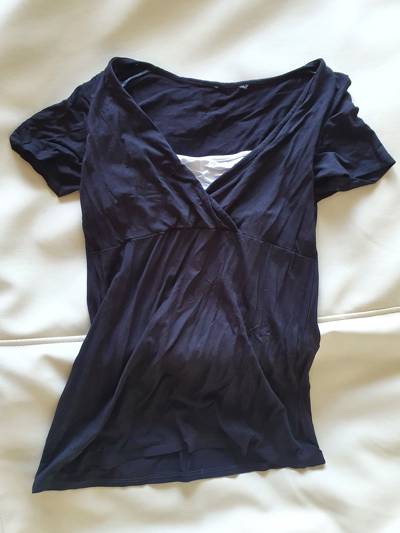
Waste category: clothes